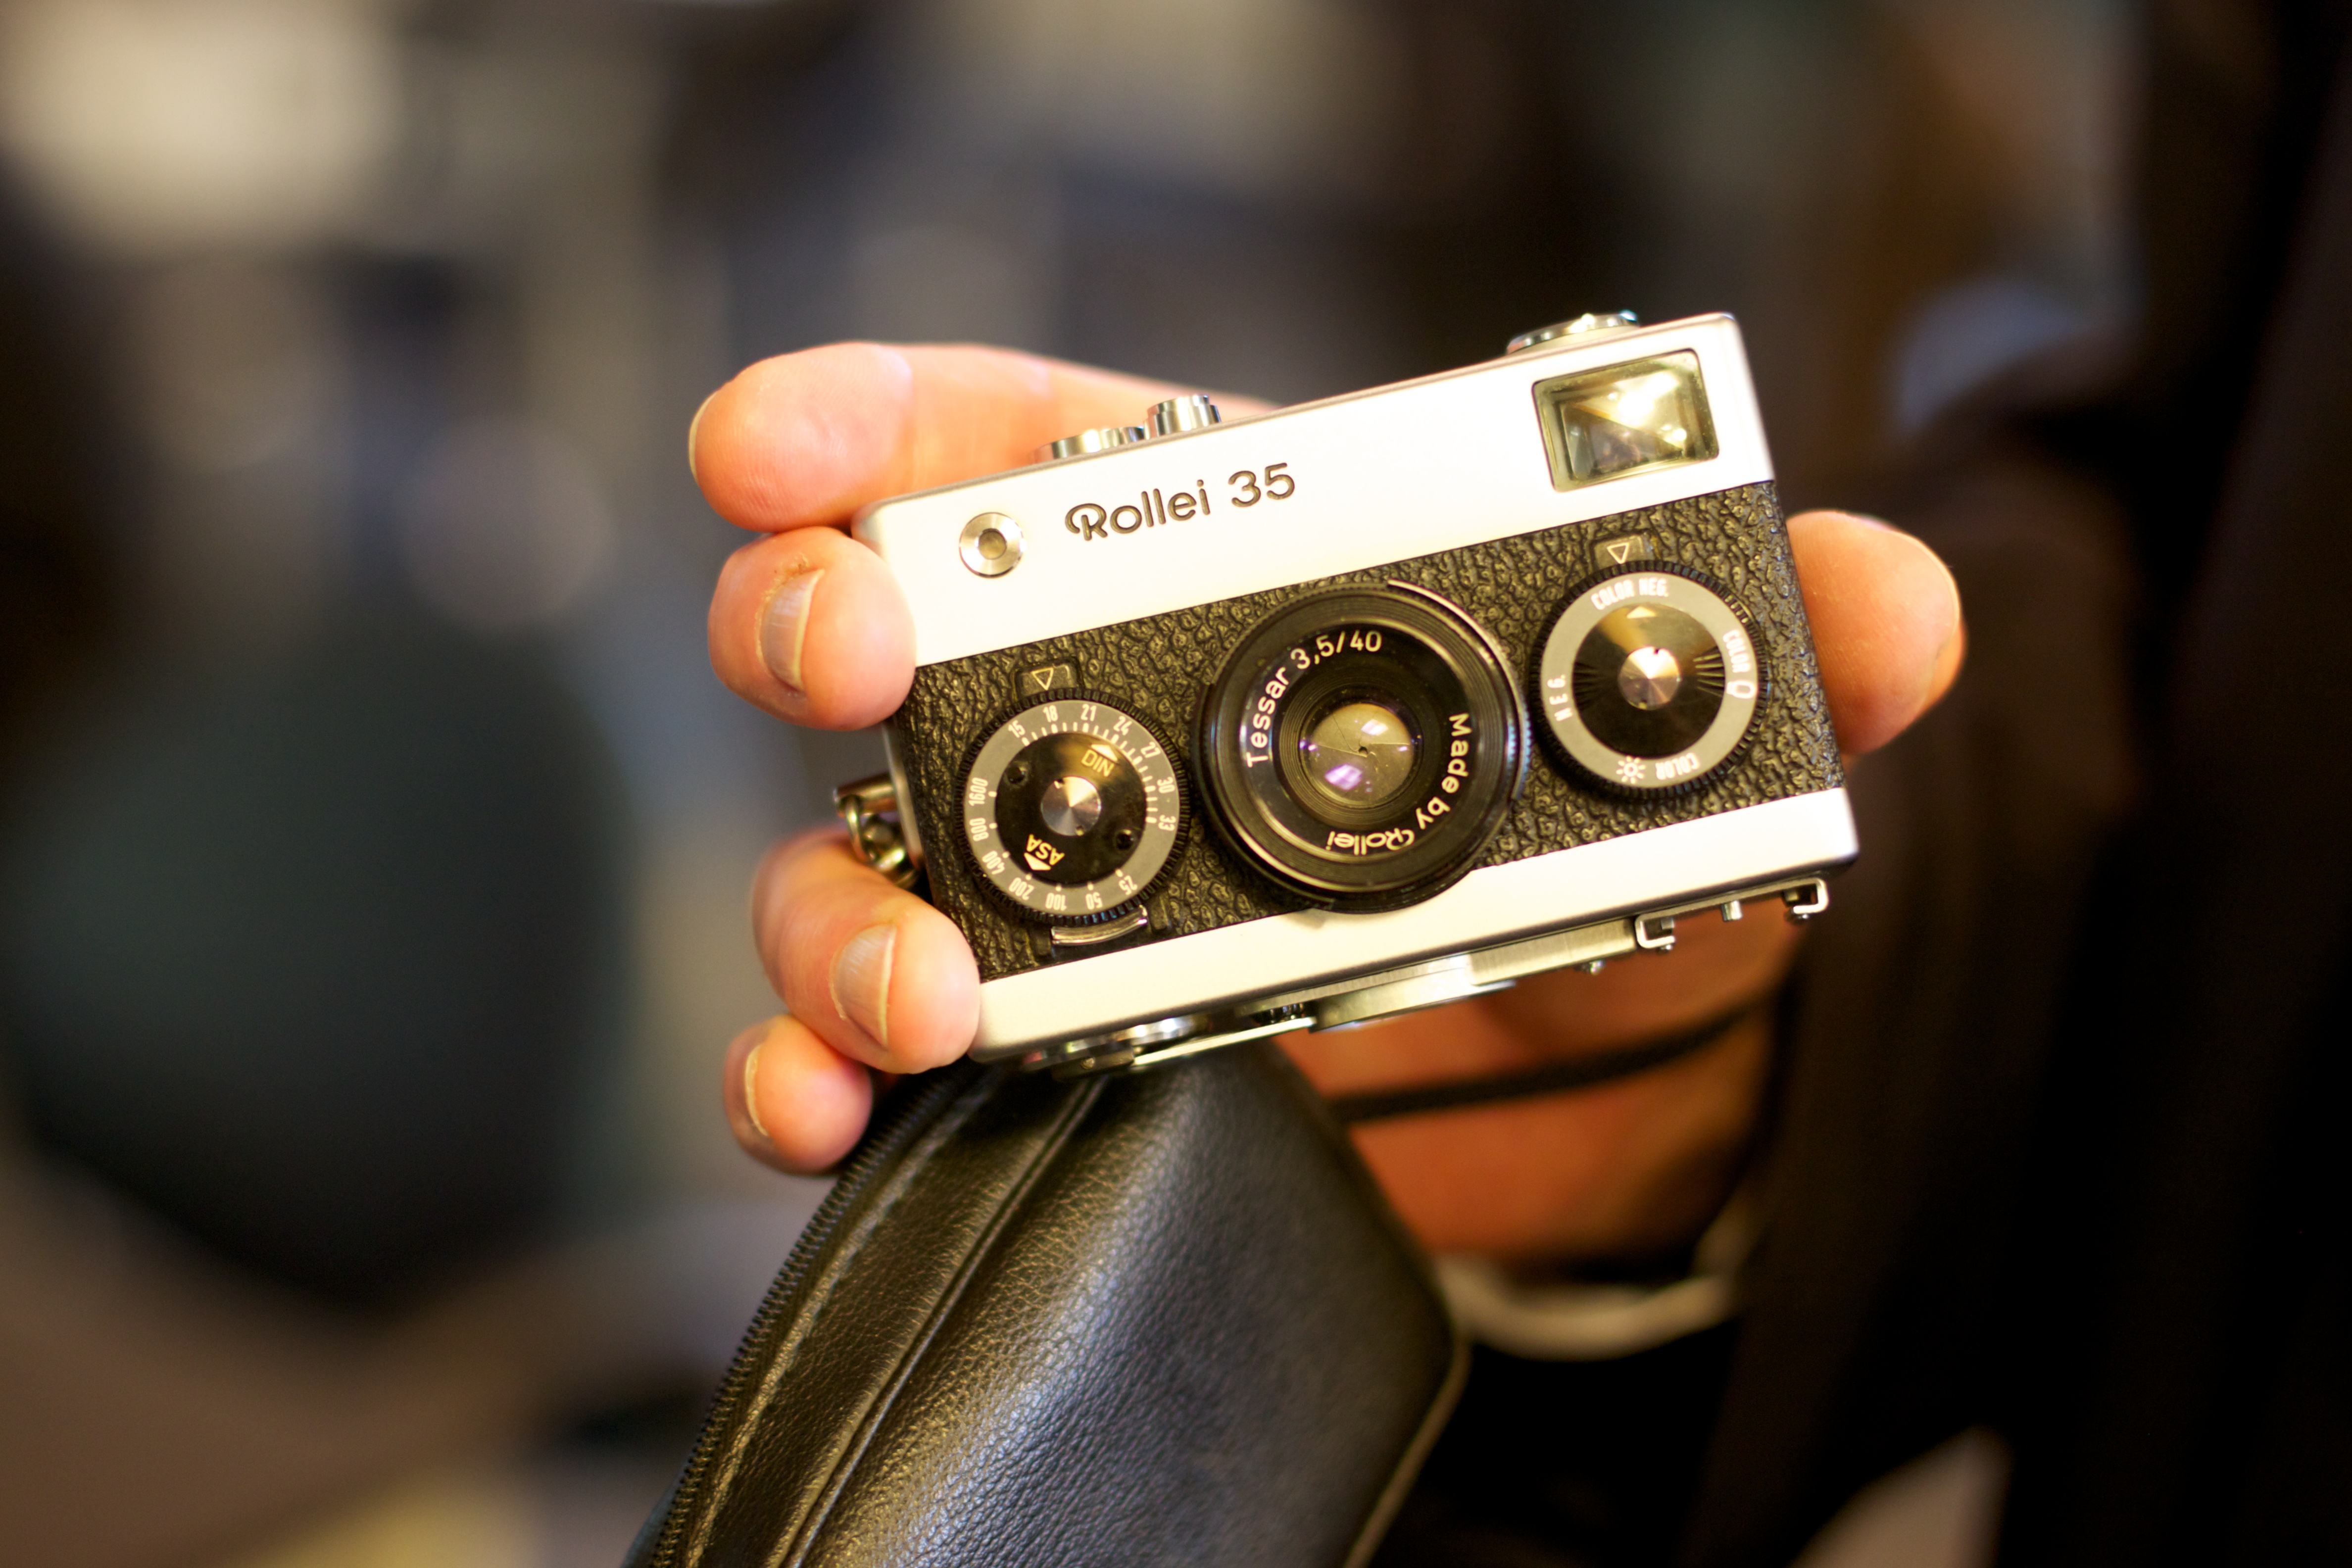
hand, photography, close up, reflex camera, digital camera, eye, wellington, photograph, 2010365, nmc, hz10anz, macro photography, single lens reflex camera